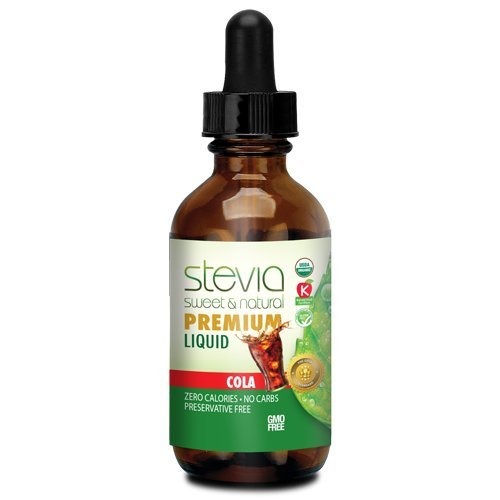
Item Name: Stevia International Stevia Sweet & Natural Cola, 1 oz (30 ml) Liquid
Bullet Point: Stevia International
Product Description: Stevia Sweet & Natural made from Organic Stevia.
Value: 1.0
Unit: Fl Oz

Price: 11.31